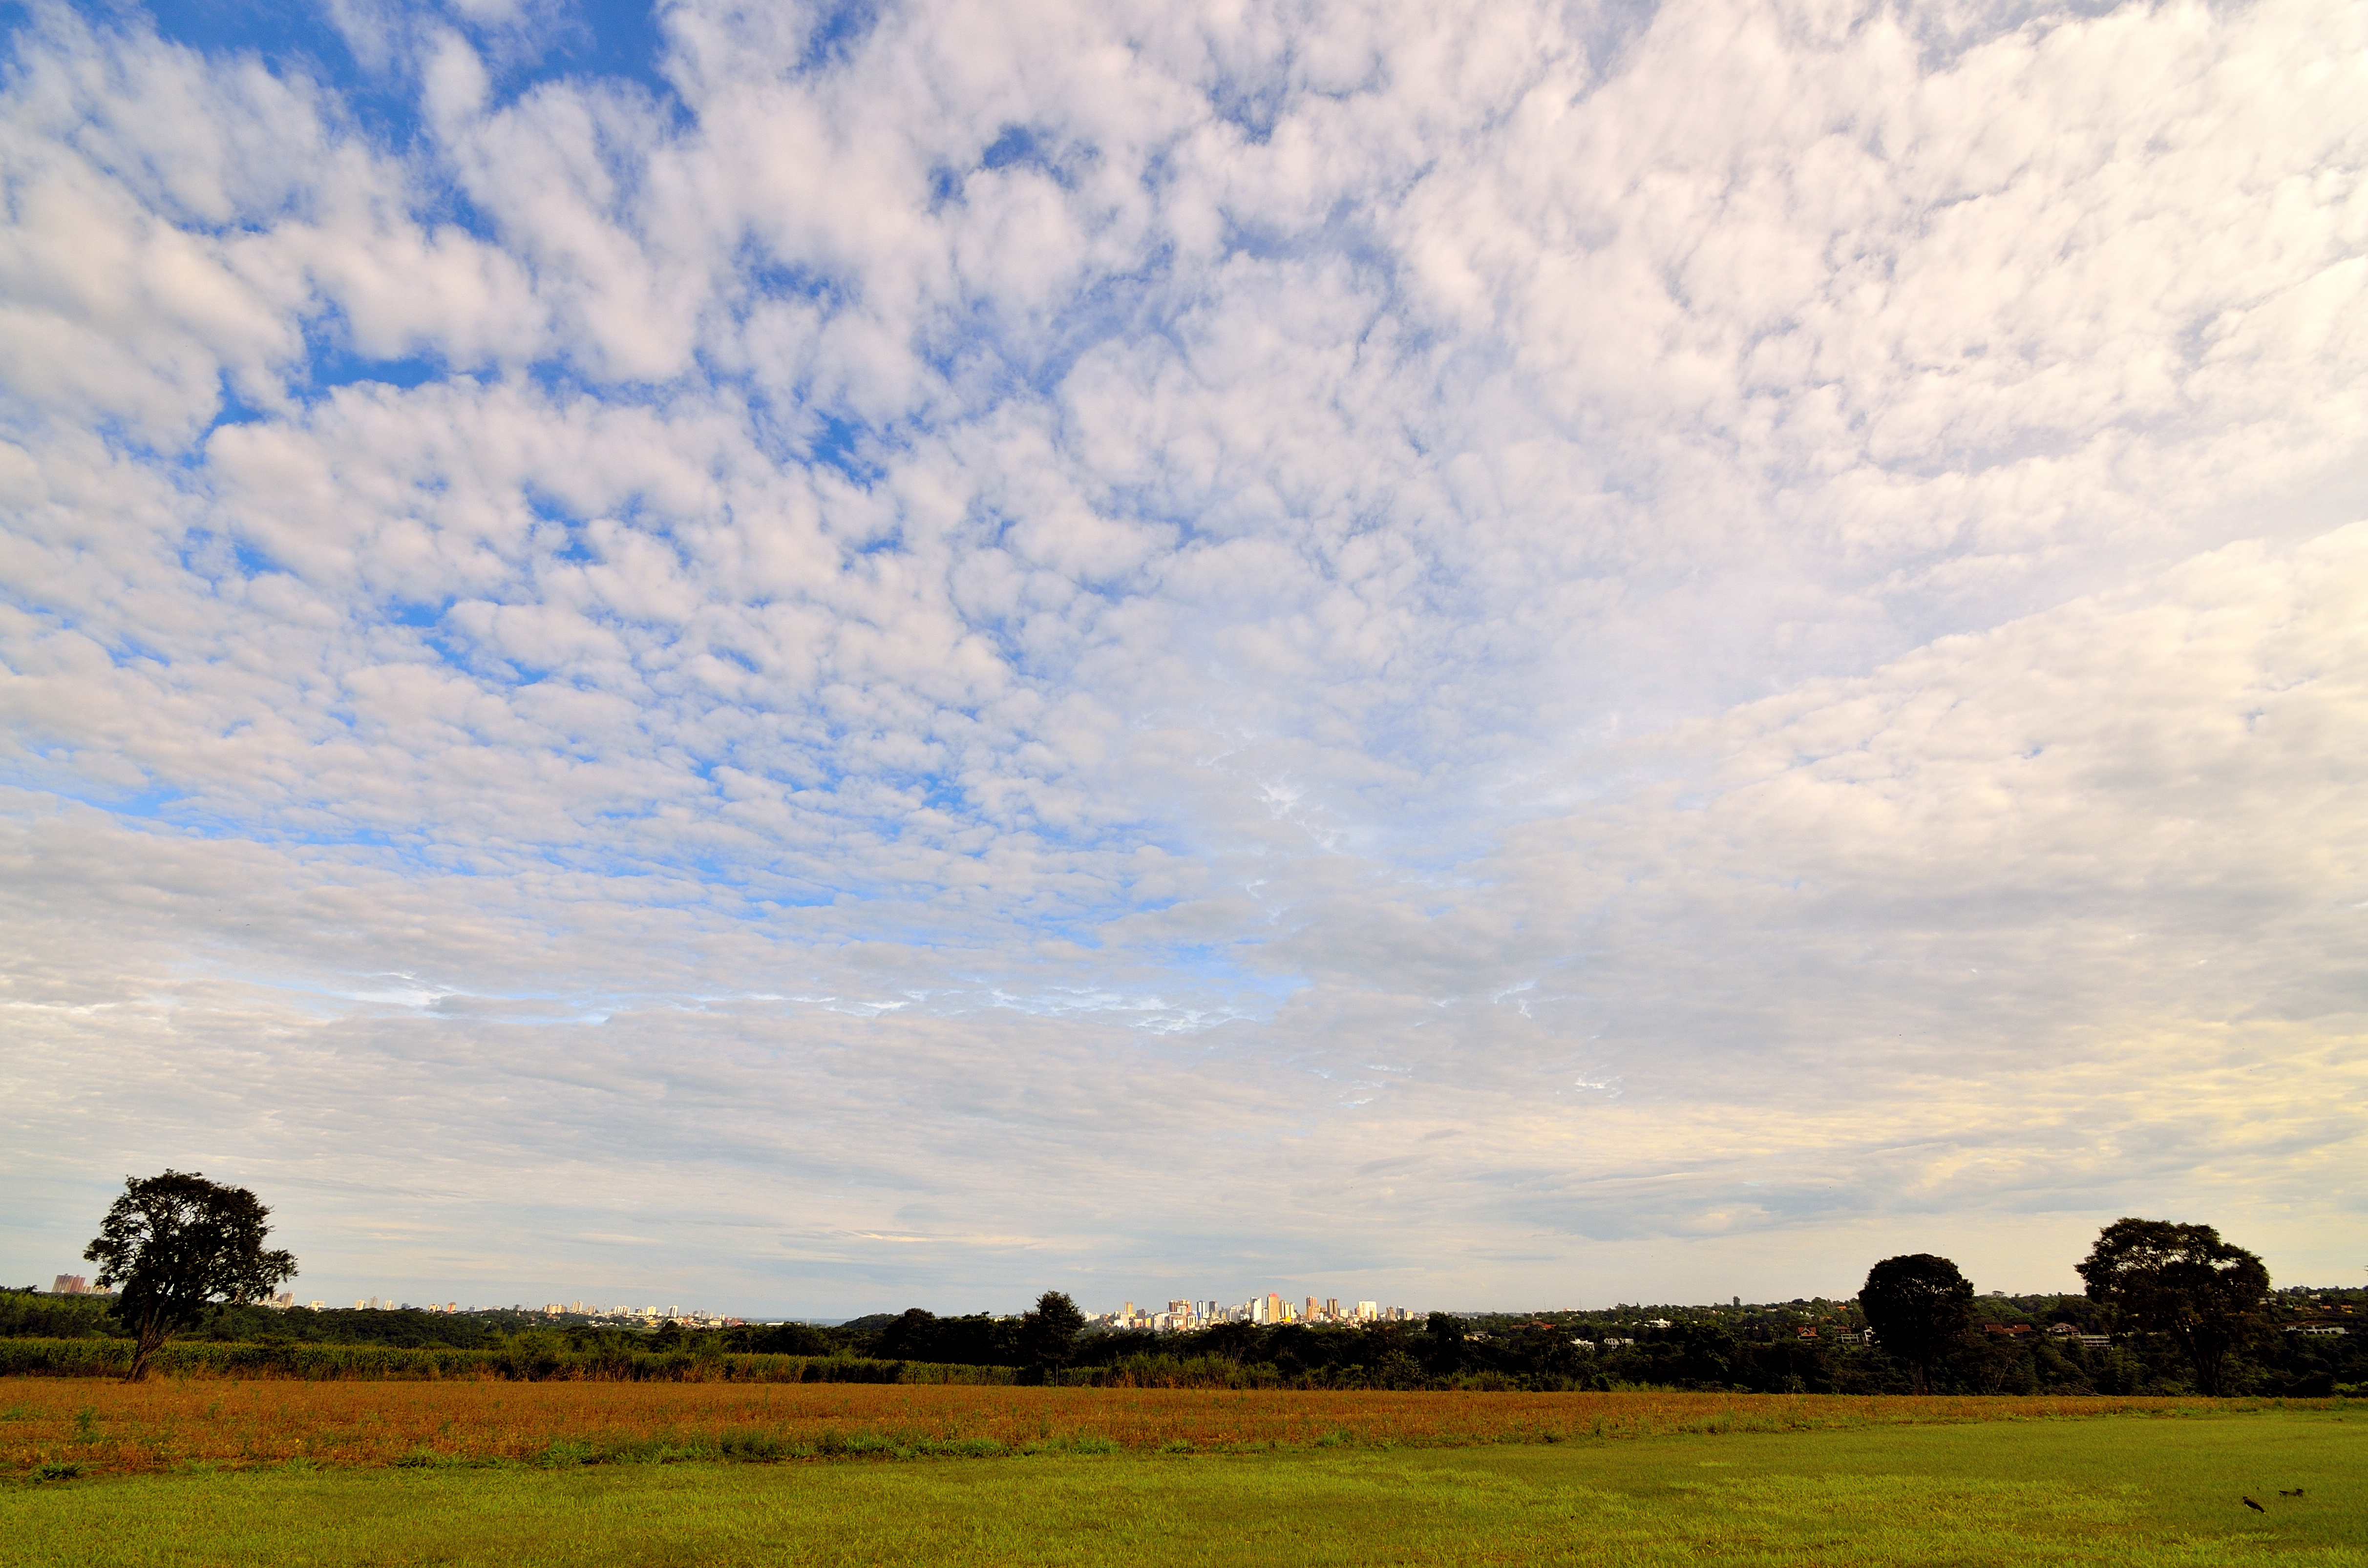
landscape, tree, nature, grass, horizon, cloud, sky, field, meadow, prairie, morning, hill, flower, dusk, pasture, religion, agriculture, savanna, plain, grassland, templo, buda, foz, espiritualidade, budista, steppe, rural area, meteorological phenomenon, natural environment, grass family